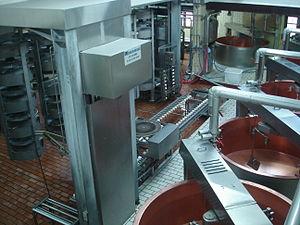
Vue d'ensemble de la fabrication industrielle du Beaufort, à la coopérative fromagère de la ville de Beaufort-sur-Doron.
Beaufort est l'appellation d'origine d'un fromage au lait cru de vache, à pâte pressée cuite, élaboré en Savoie en France. La production du lait et sa transformation s'effectuent dans une aire comprenant la région du Beaufortain d'où il tire son nom. Il est formé en meule à talon légèrement concave. L'appellation beaufort est préservée commercialement via une Appellation d'origine protégée.